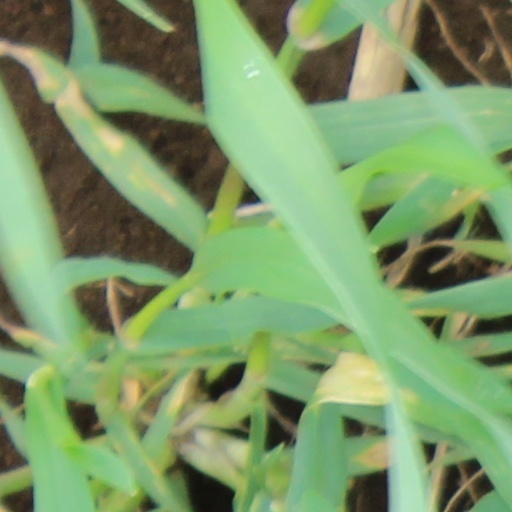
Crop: wheat